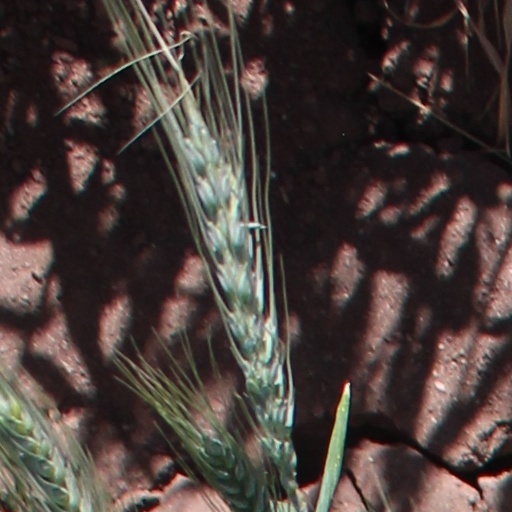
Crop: wheat